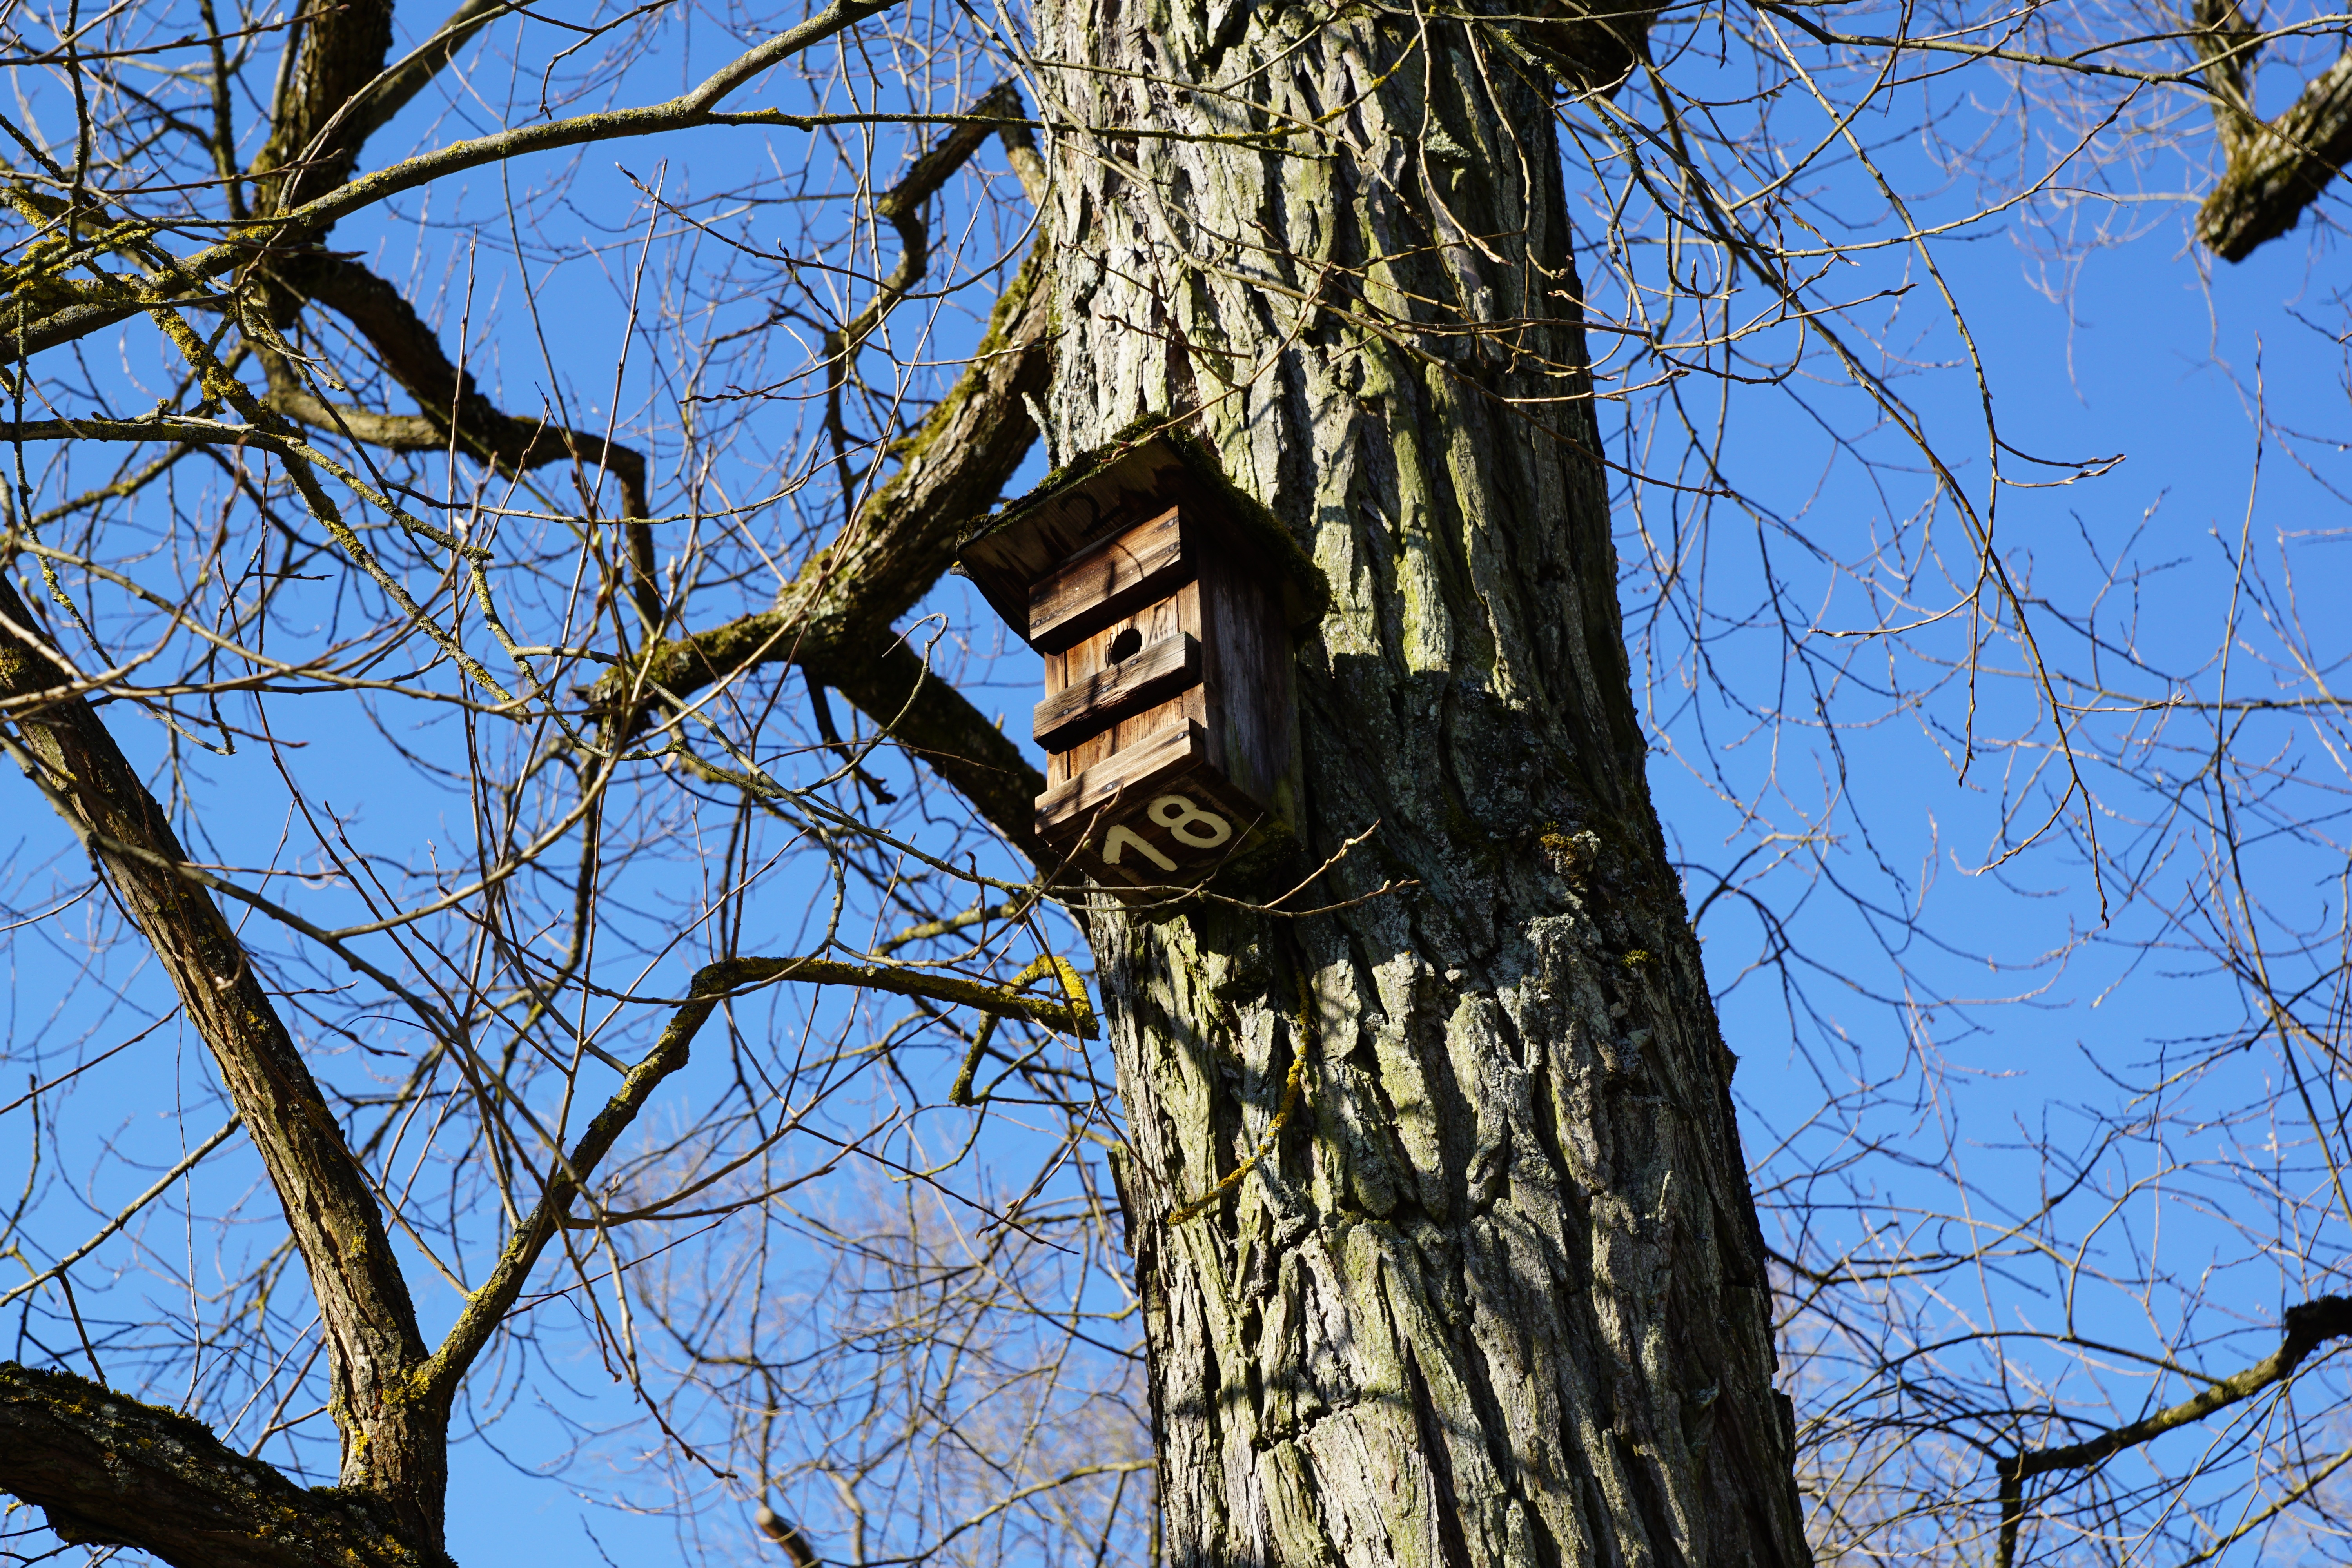
tree, nature, branch, winter, plant, spring, autumn, season, aviary, woody plant